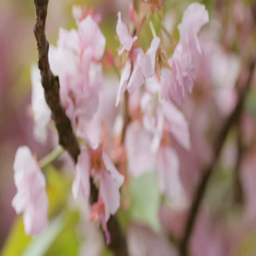
wind blowing on a blossom of a seasonal tree